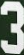
Number: 3